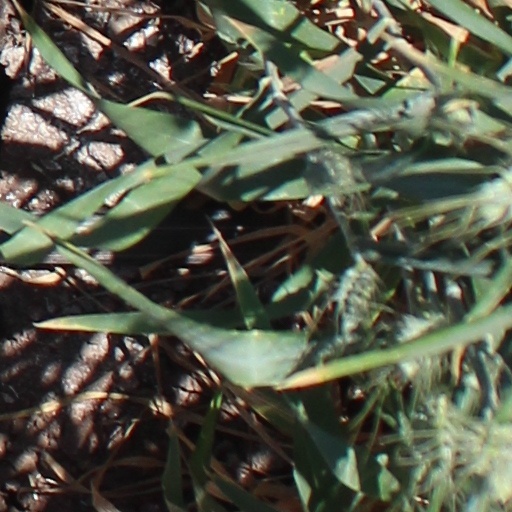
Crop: wheat